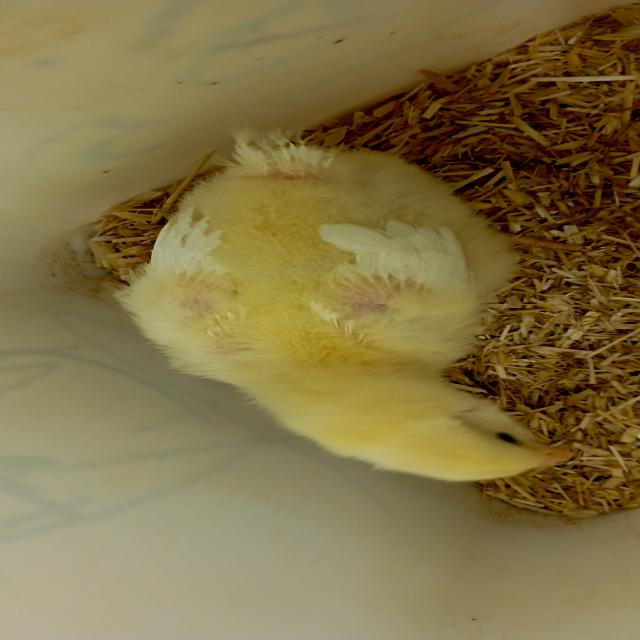
Weight: 195 g